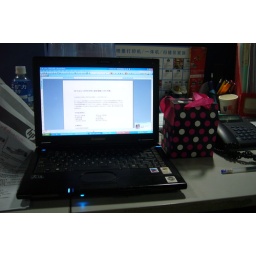
The laptop i use in office